Andrew Lack (executive)

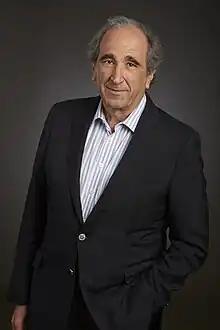

Andrew Lack (born May 16, 1947) is a journalist, television and media executive. He was the chairman of NBC News and MSNBC from 2015 to 2020